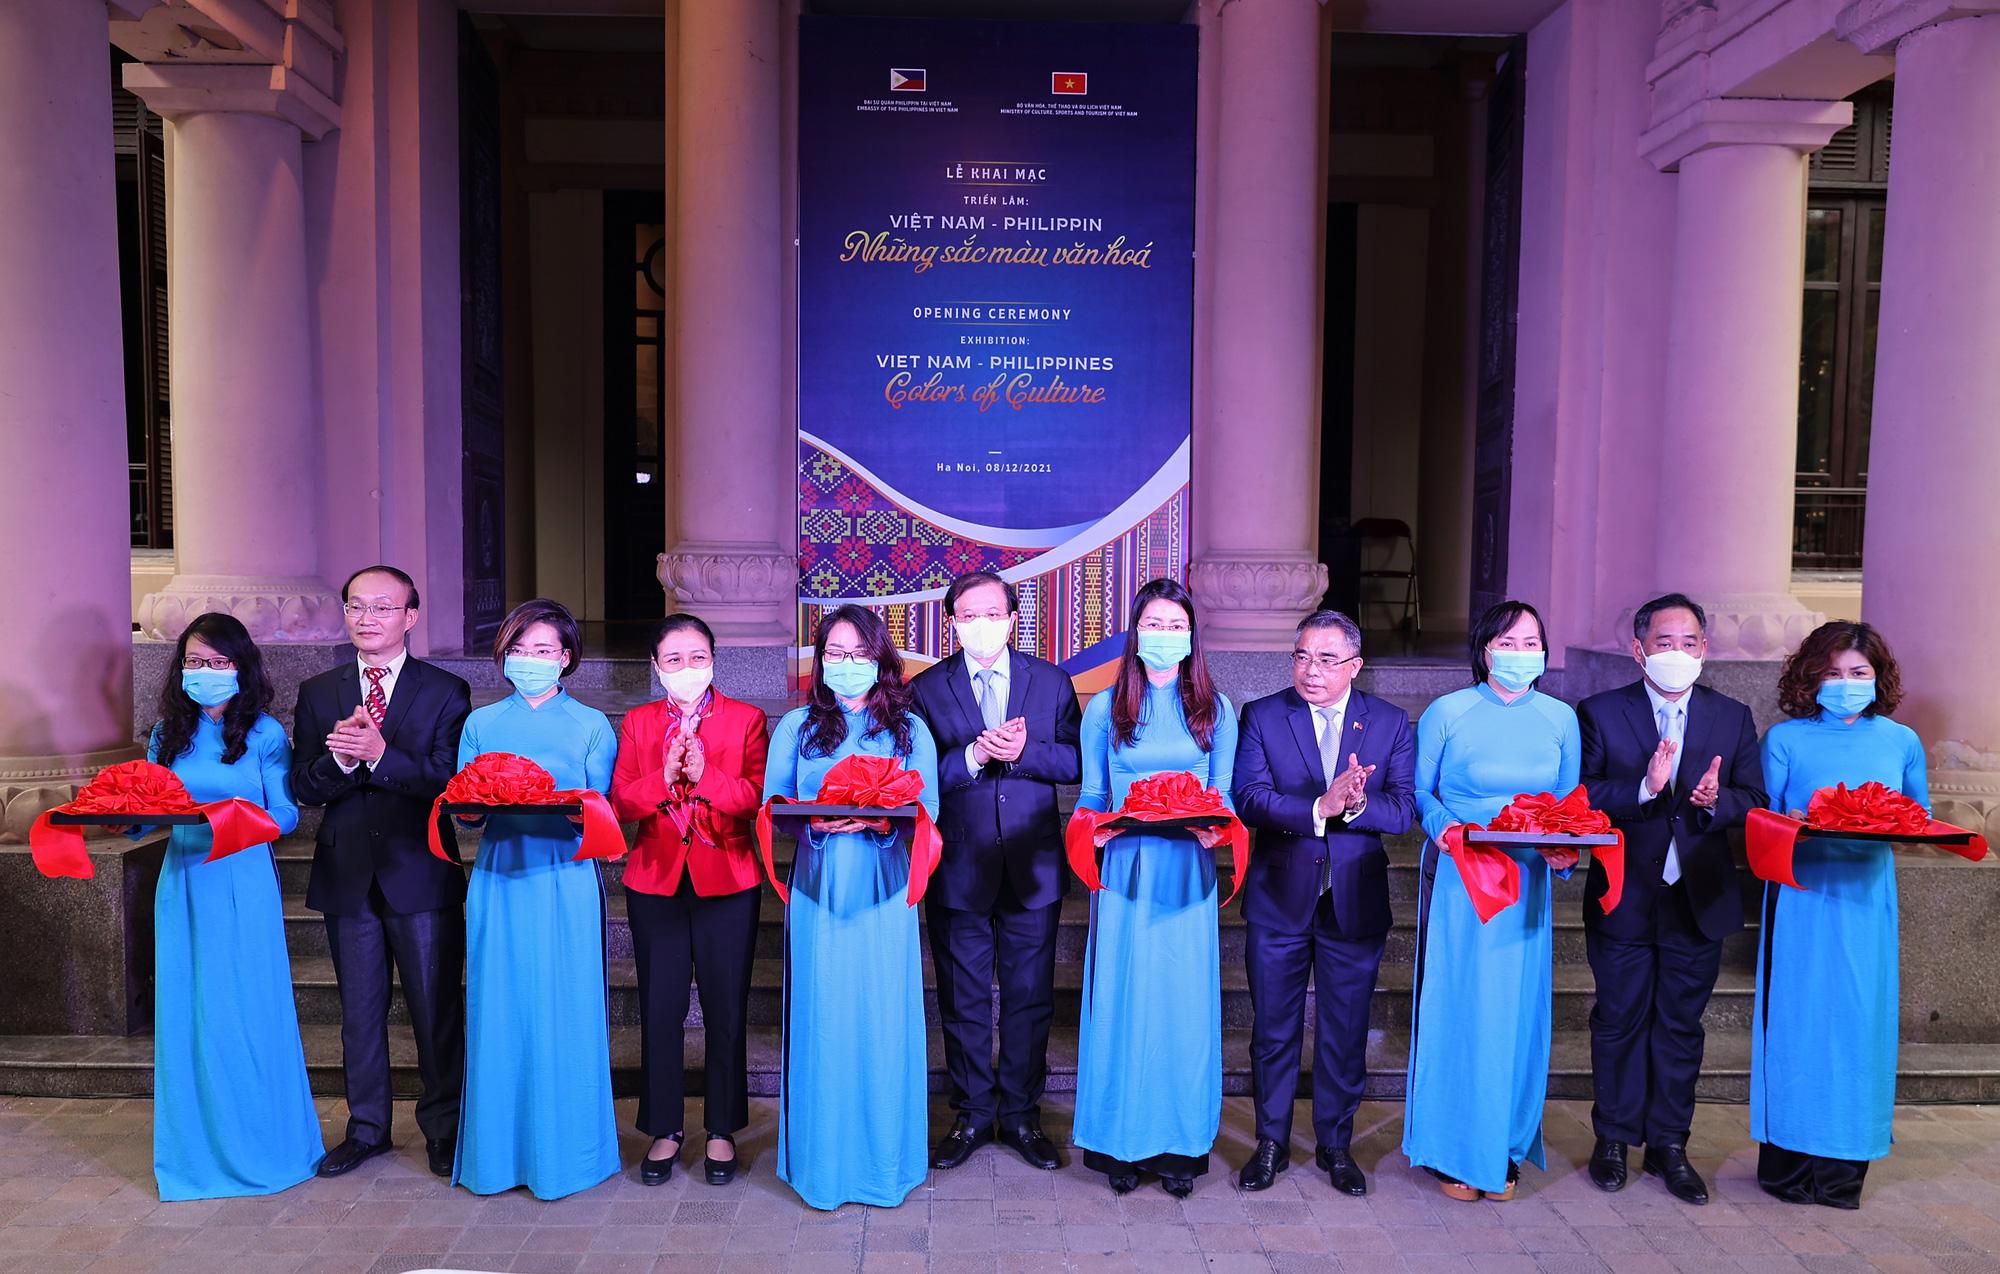
ở trên tay của những cô gái mặc áo dài màu xanh dương là những khay đựng ruy băng đỏ